Merthyr Mawr

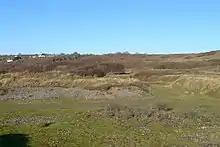
Dunes of Merthyr Mawr Warren

Merthyr Mawr is a village and community in Bridgend, Wales. The village is about miles from the centre of Bridgend town. The population of the community at the 2011 census was 267. The community occupies the area west of the Ewenny River, between Bridgend and Porthcawl. It takes in the settlement of Tythegston and a stretch of coastal sand dunes known as Merthyr Mawr Warren. It is in the historic county of Glamorgan.